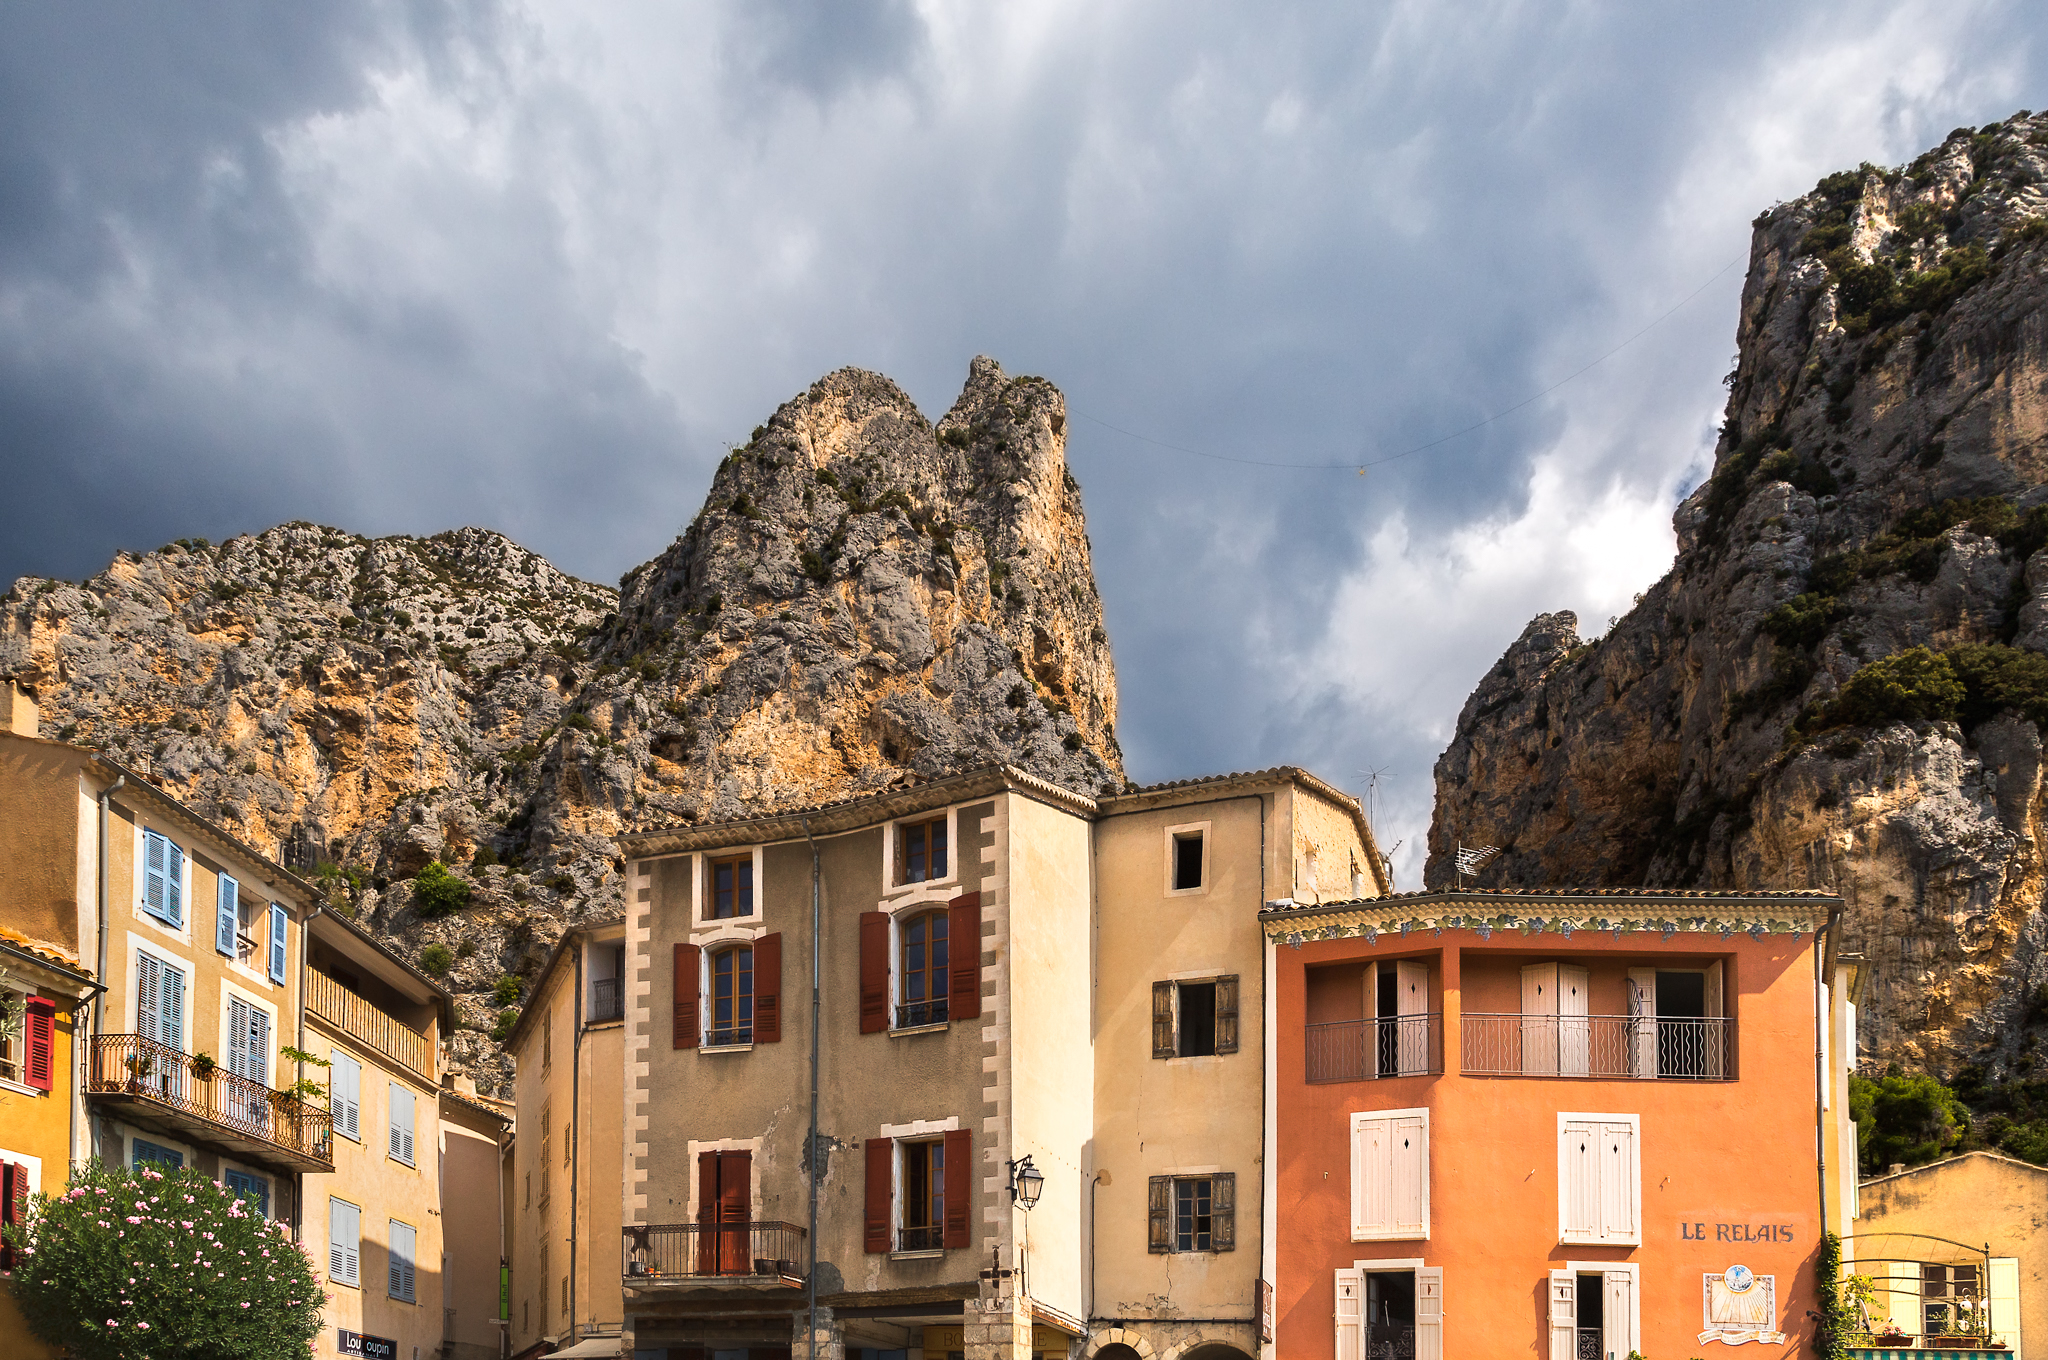
architecture, mansion, house, star, town, building, home, stone, vacation, village, france, orange, scenery, facade, property, colorful, clouds, buildings, mountains, cliffs, limestone, estate, alpesdehauteprovence, neighbourhood, moustierssaintemarie, residential area